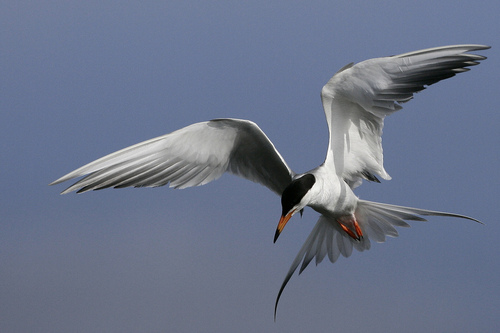
this bird has a large wingspan, nearly all white with black crown and secondaries.
this is a white bird with grey wings, a black head and an orange beak.
a big bird with a orange beak and white feathers.
this large bird is white and has a black crowna bird with a white body and black crown with orange beak and feet.
the is colorful bird has a black and orange beak with orange feet
this bird has a brown crown, white inner and outer retrices, and grey and white secondaries.
this bird has wings that are white and has a black crown
this bird has a white body, large black and white wings, a wide tail, orange feet, and an orange and black pointy beak.
this bird is white with black and has a long, pointy beak.
Species: Elegant Tern